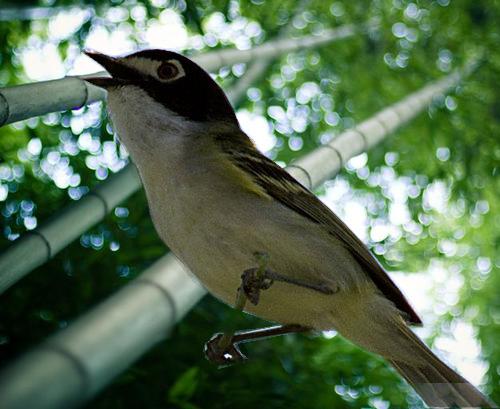
Bird species: Black_capped_Vireo
Bird type: landbird
Background: land